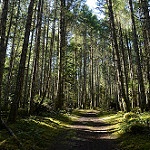
Label: forest